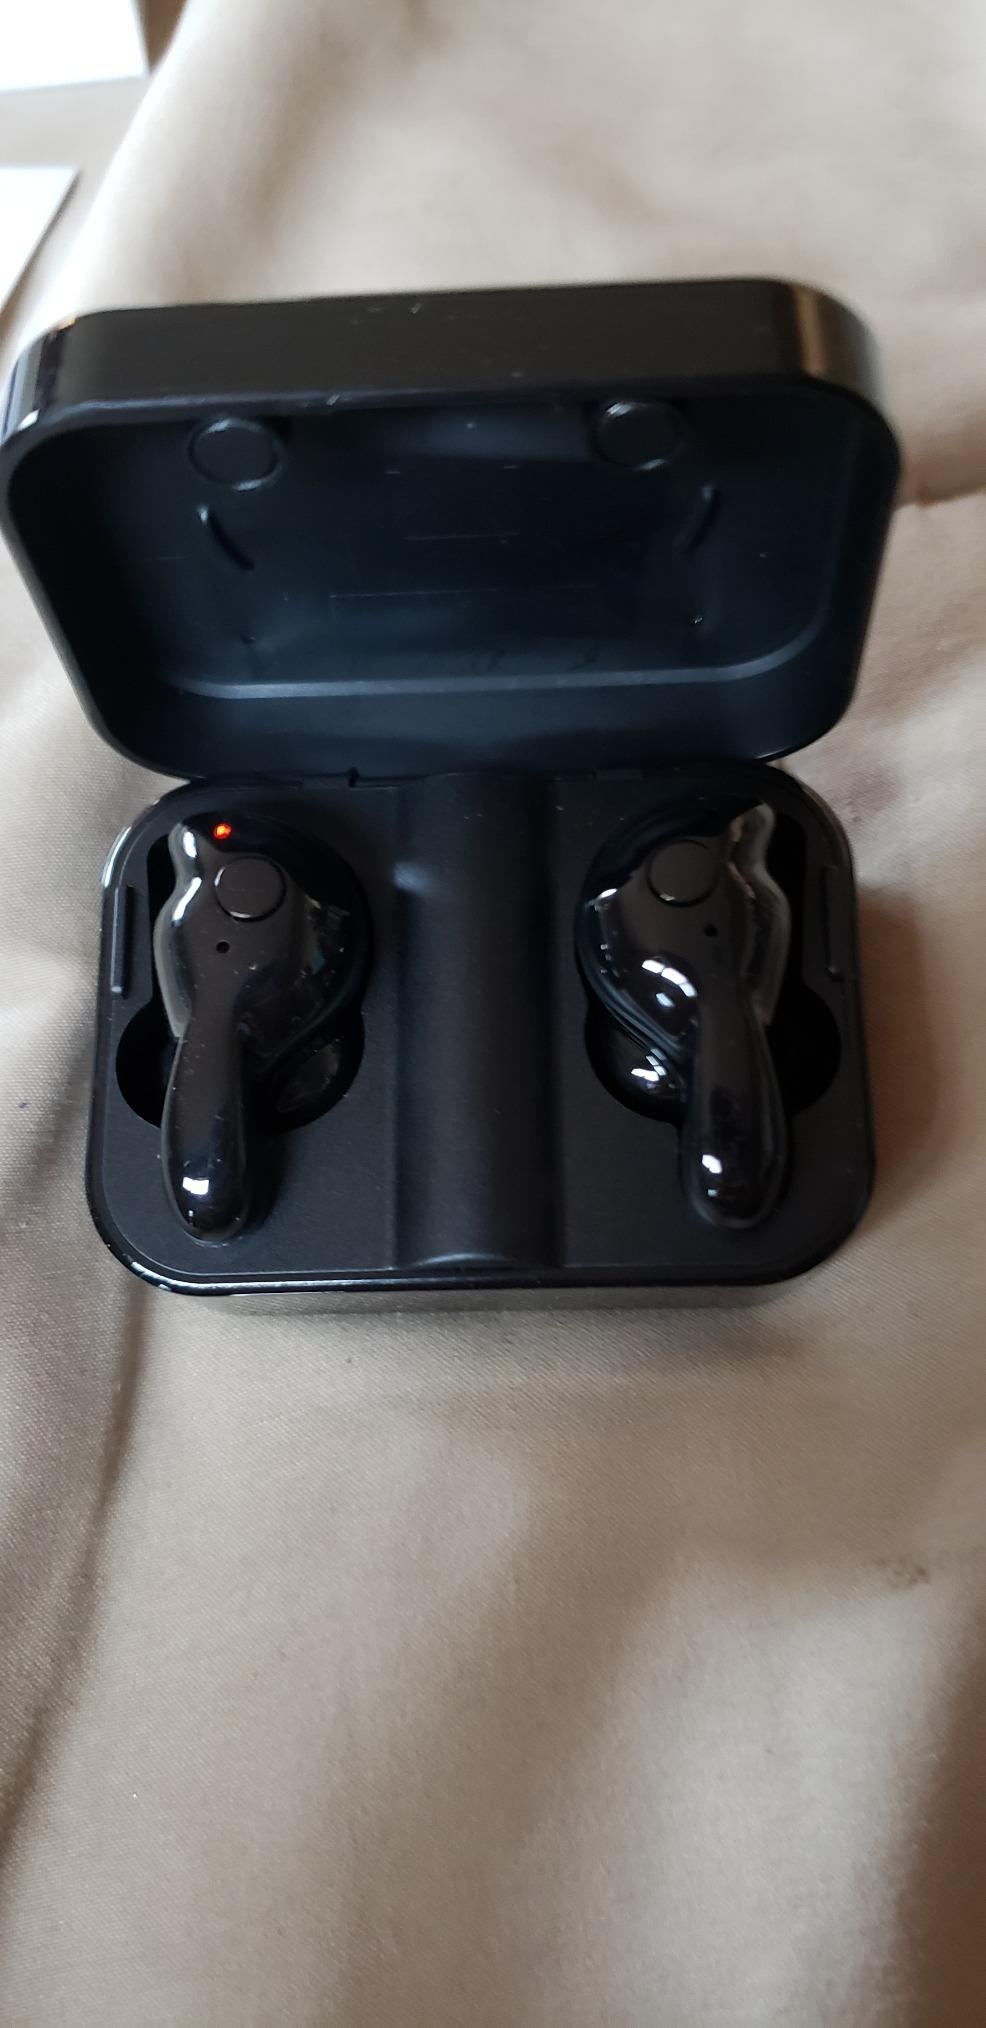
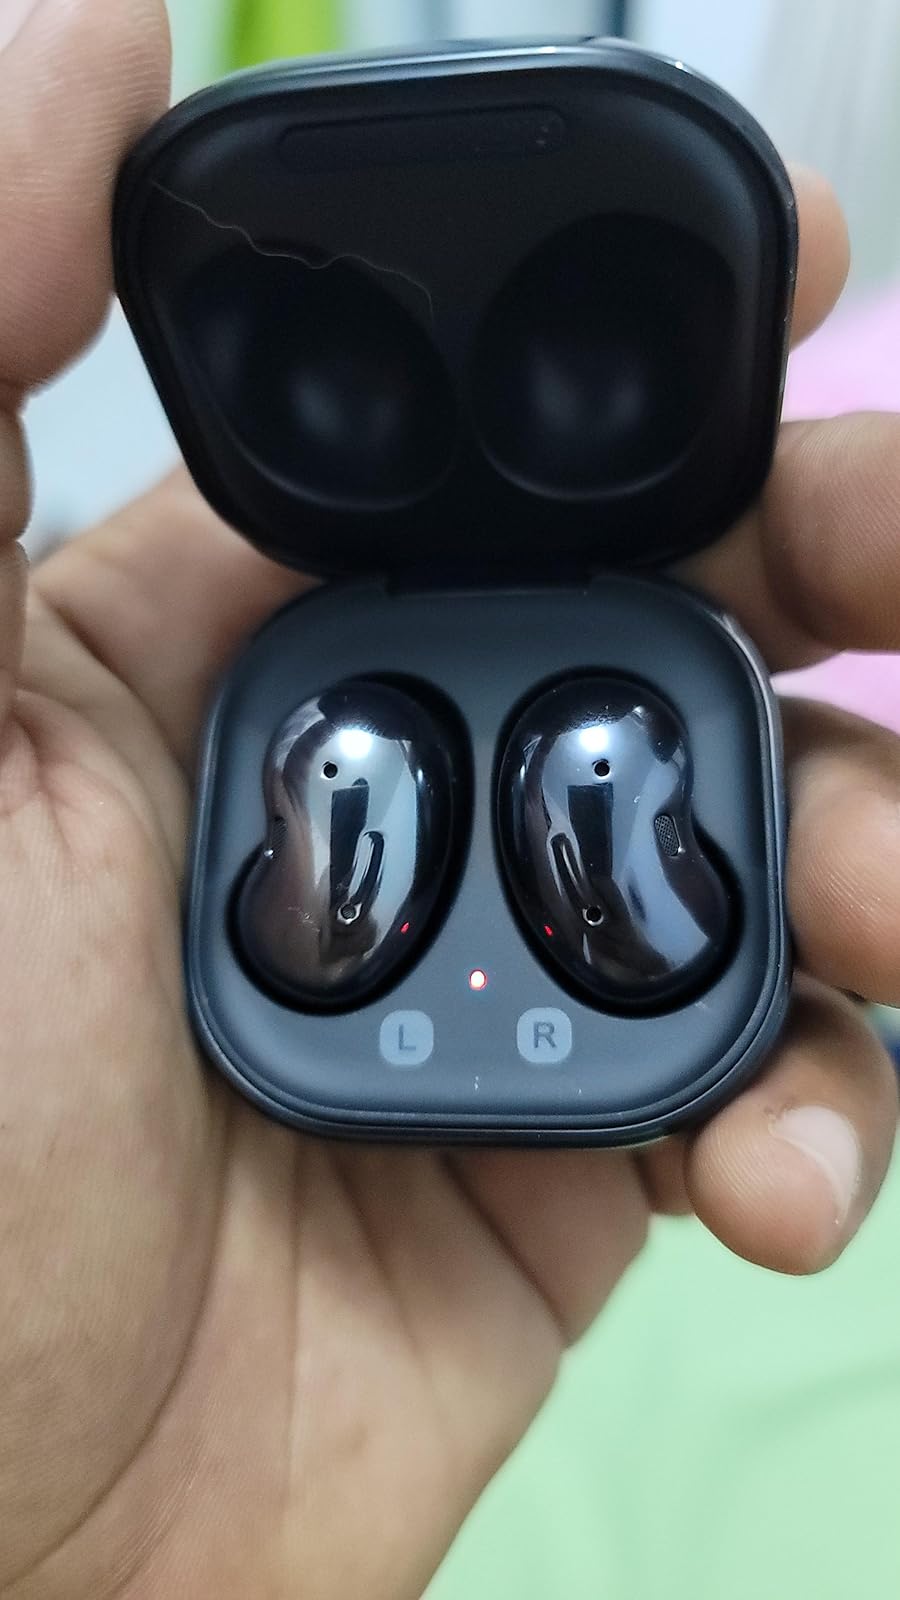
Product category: earbuds
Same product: no